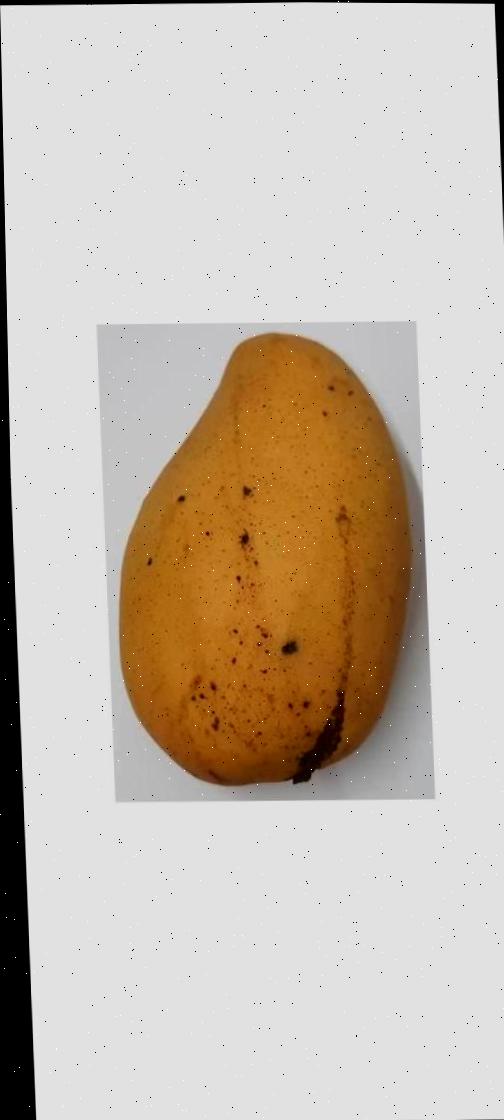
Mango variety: Katimon